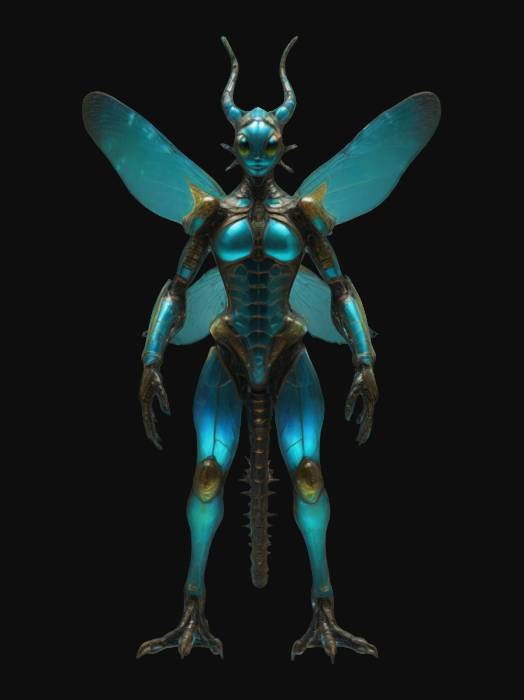
미적 점수 (1~10점): 9